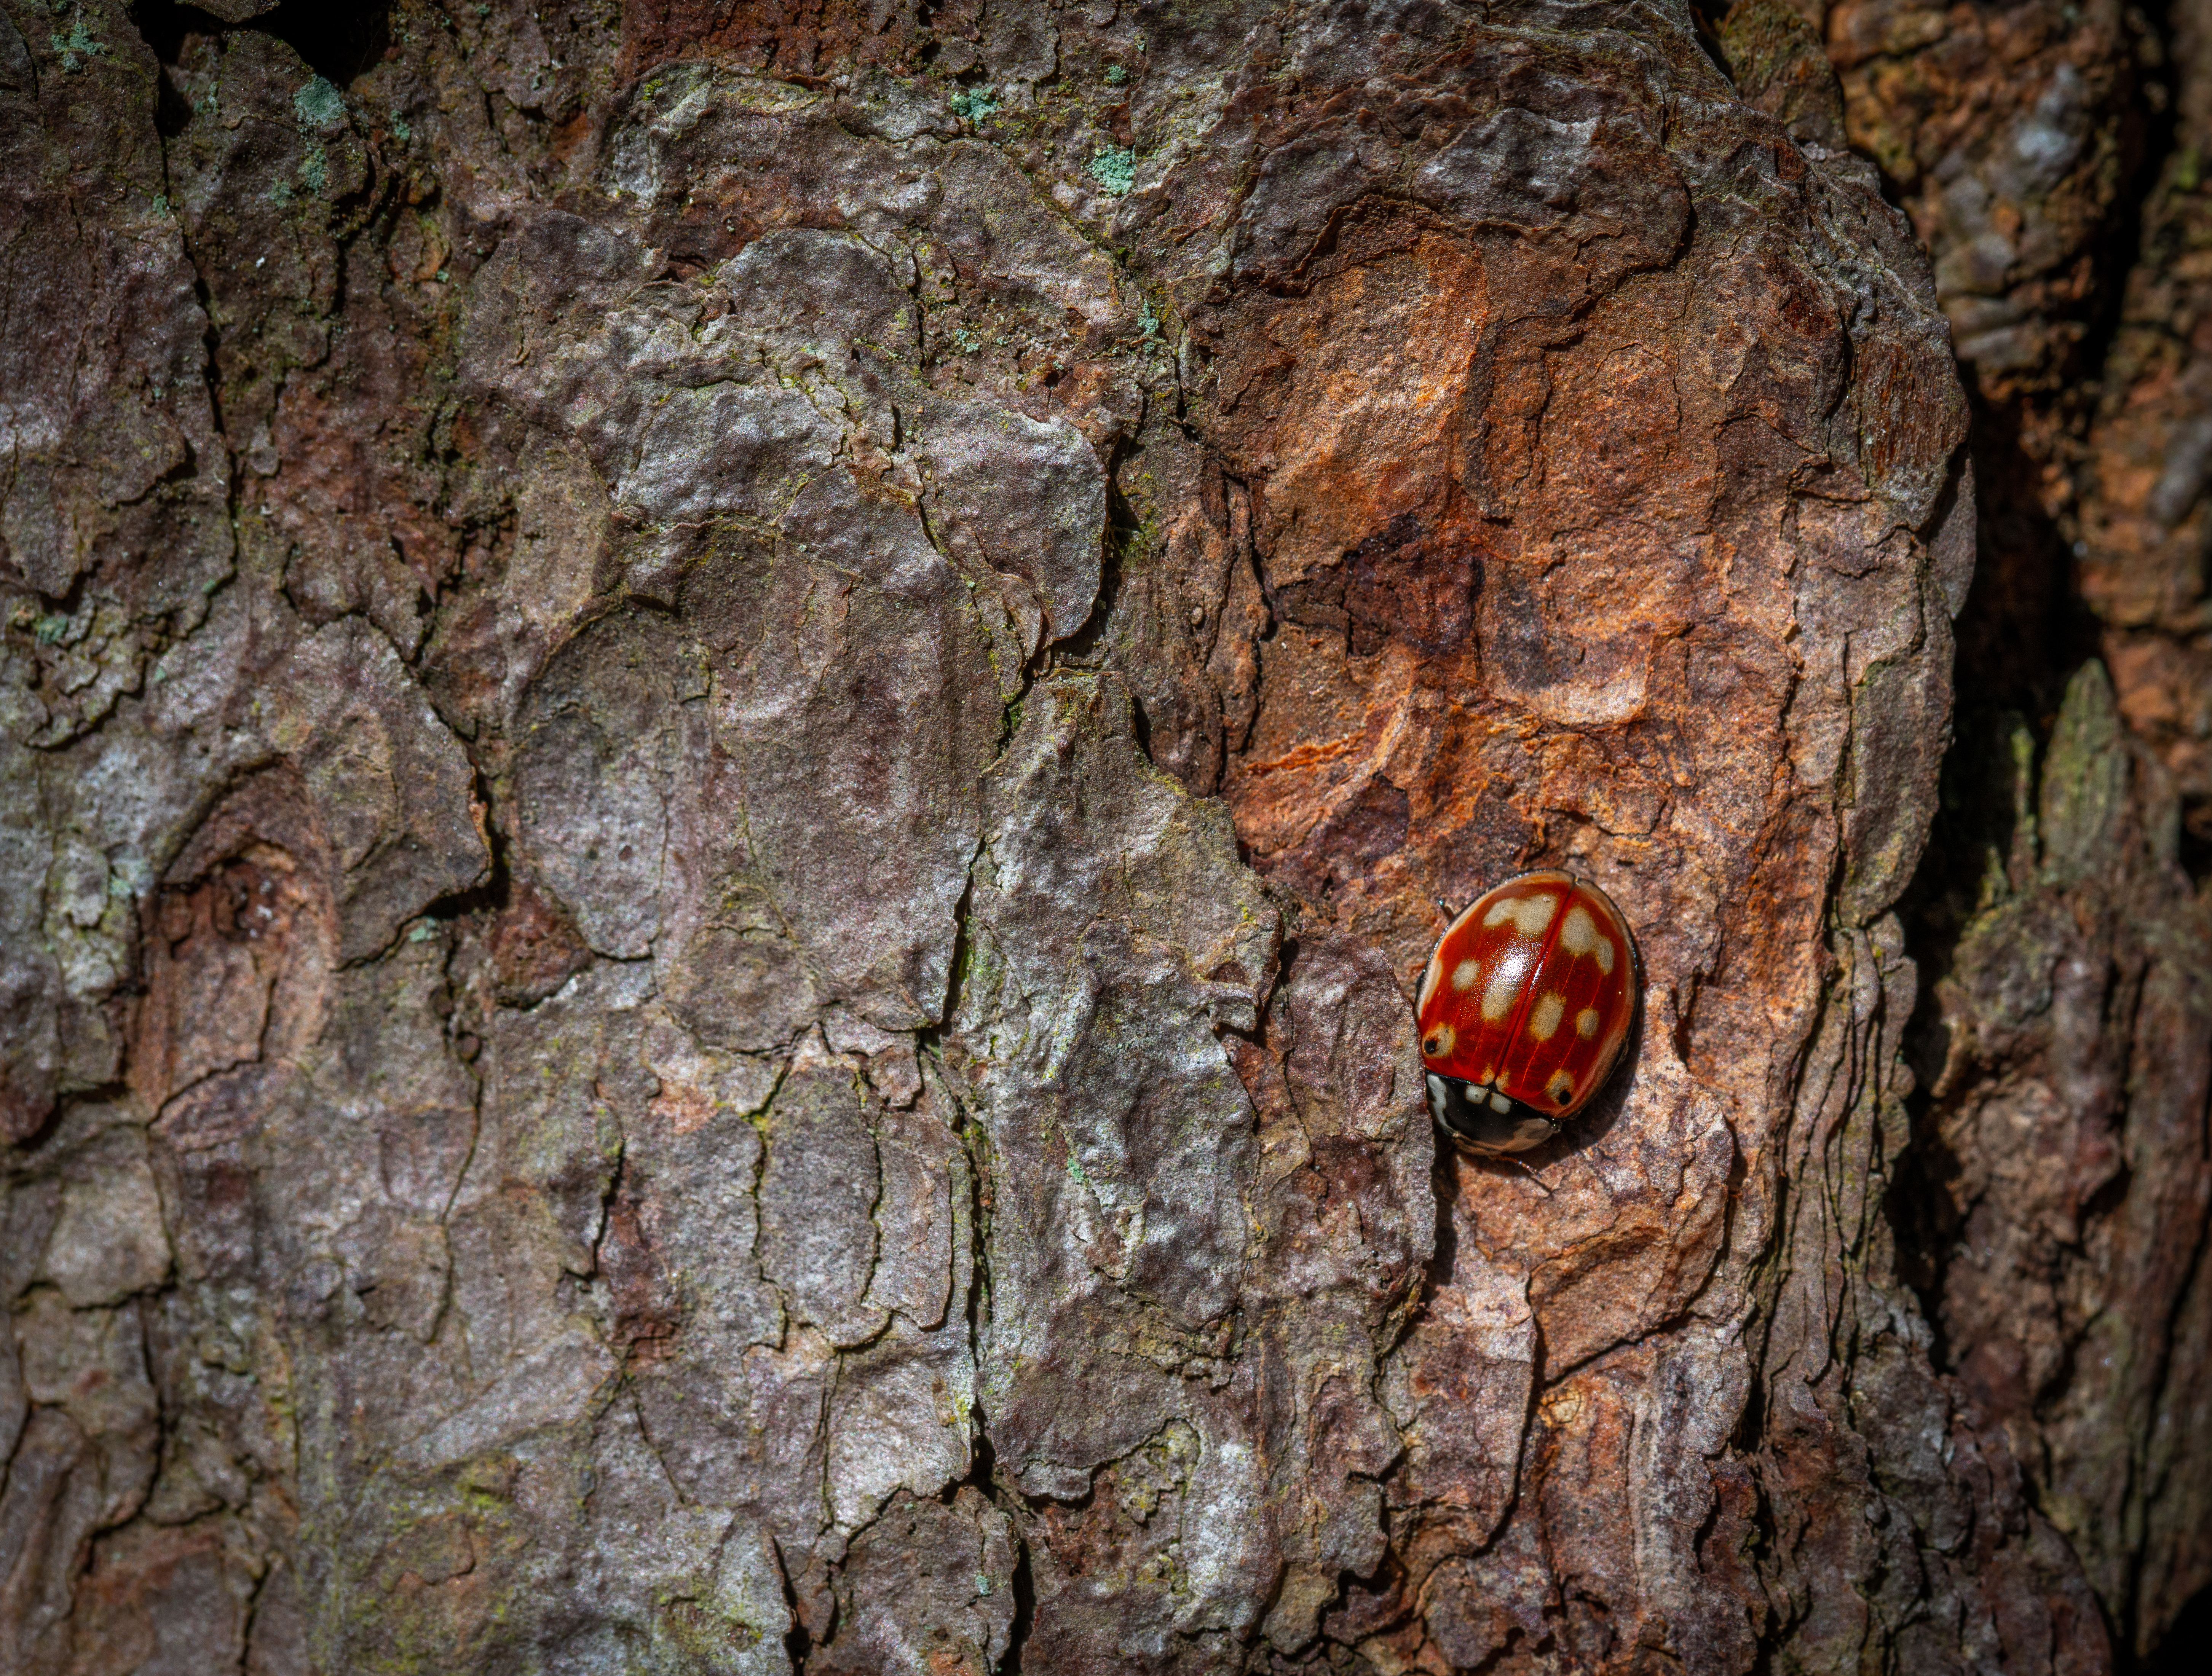
macro, insect, bug, ladybug, rock, organism, wood, tree, invertebrate, trunk